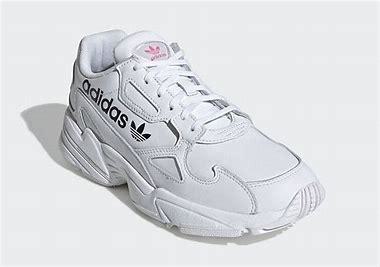
Brand: Adidas
Model: Falcon